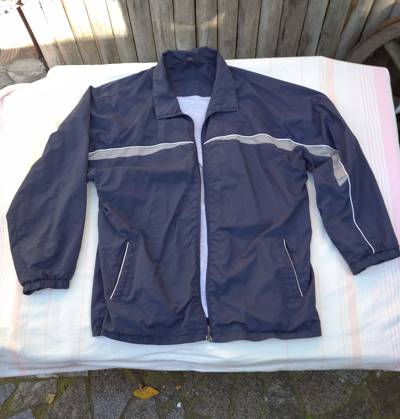
Waste category: clothes